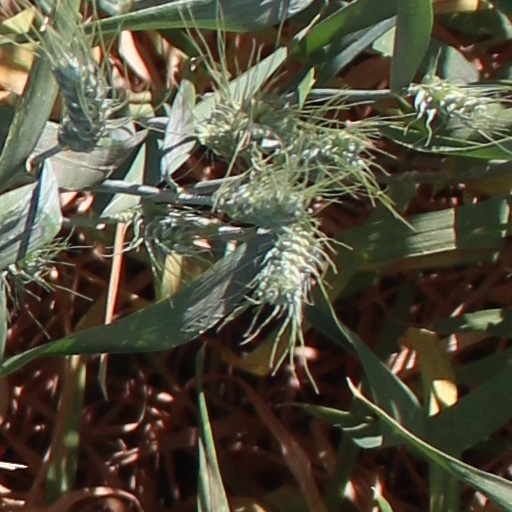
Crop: wheat